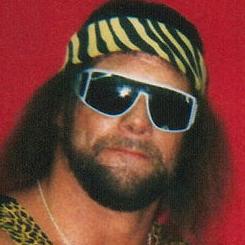
Age: 33